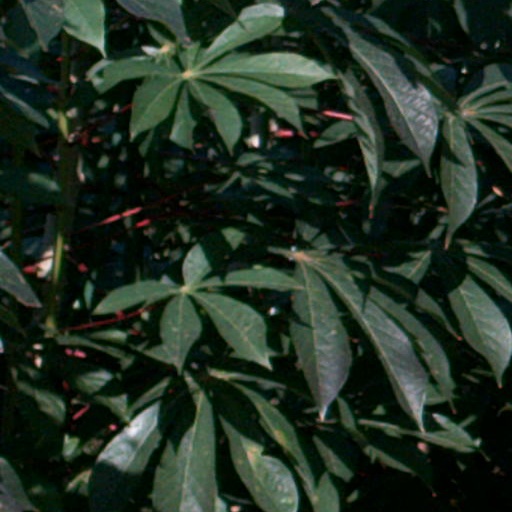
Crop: cassava